Thermonuclear weapon

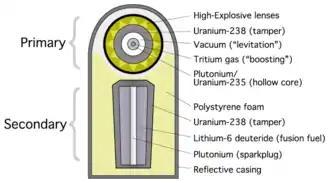
One possible version of the Teller–Ulam configuration

Surrounding the other components is a hohlraum or radiation case, a container that traps the first stage or primary's energy inside temporarily. The outside of this radiation case, which is also normally the outside casing of the bomb, is the only direct visual evidence publicly available of any thermonuclear bomb component's configuration. Numerous photographs of various thermonuclear bomb exteriors have been declassified.